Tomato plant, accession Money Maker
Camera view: vertical (180 deg); turntable rotation: 180 degrees
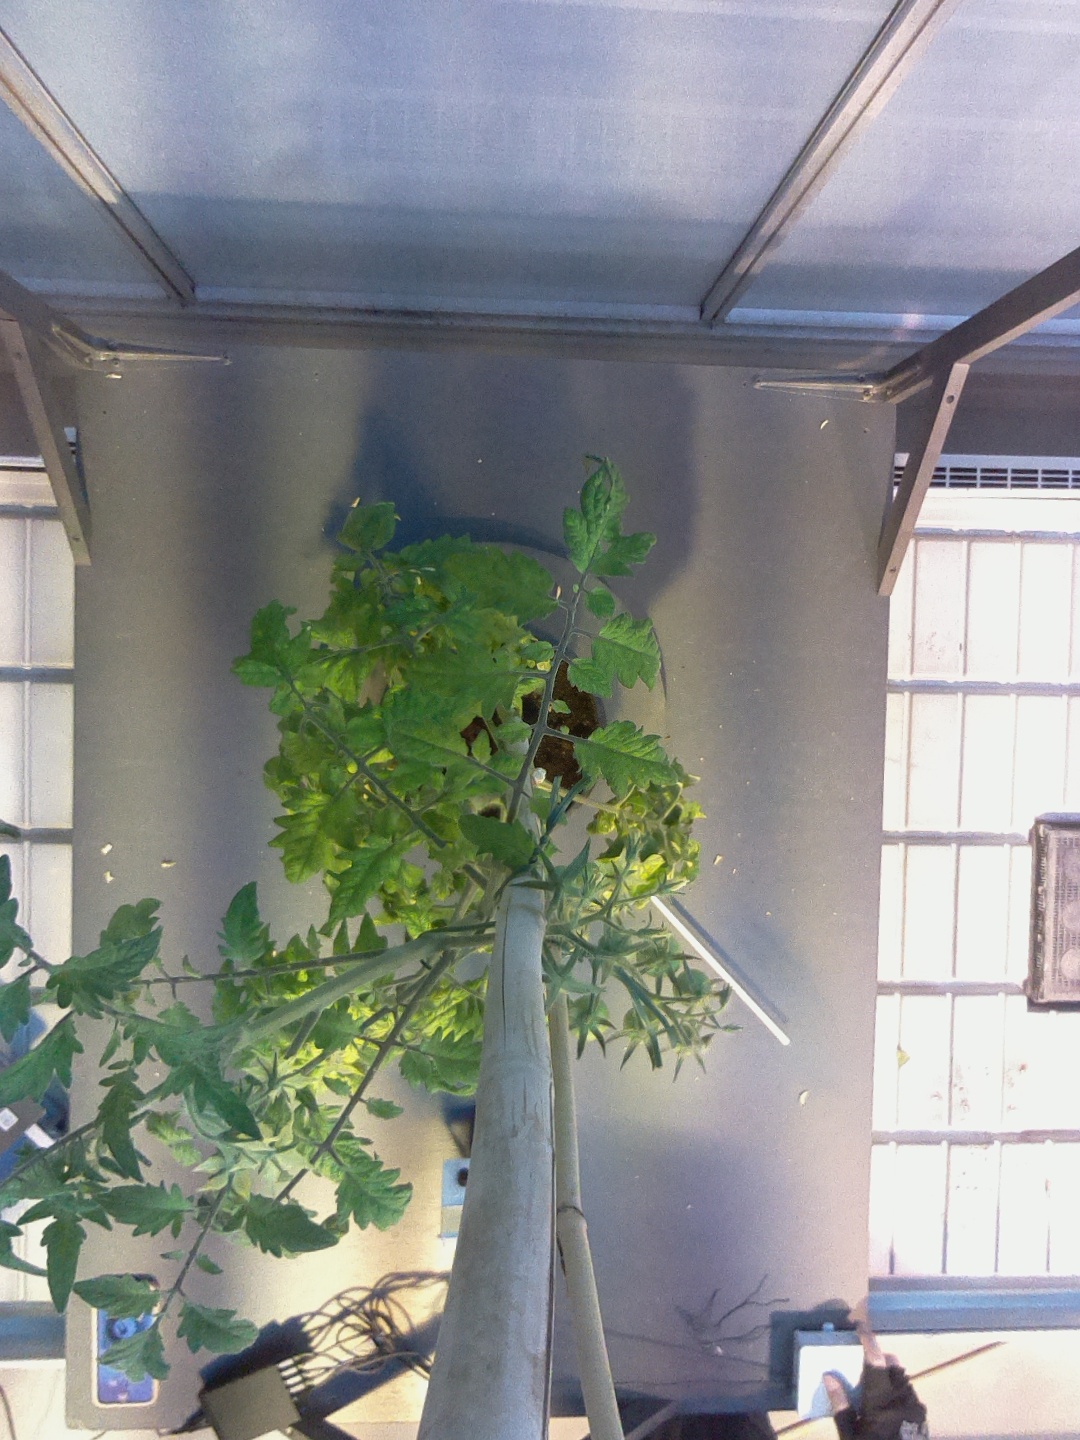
BBCH growth stage 73: 30%-40% of final fruit size